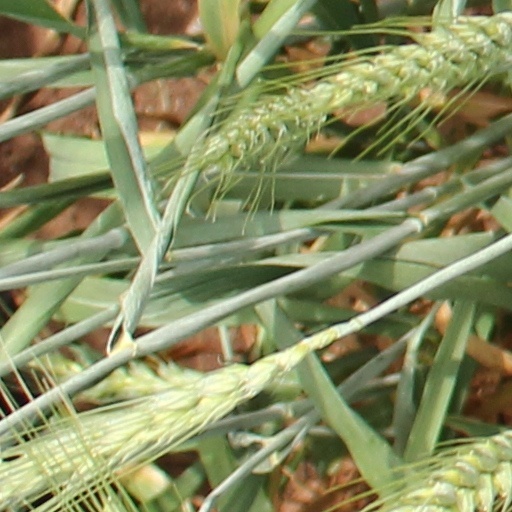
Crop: wheat